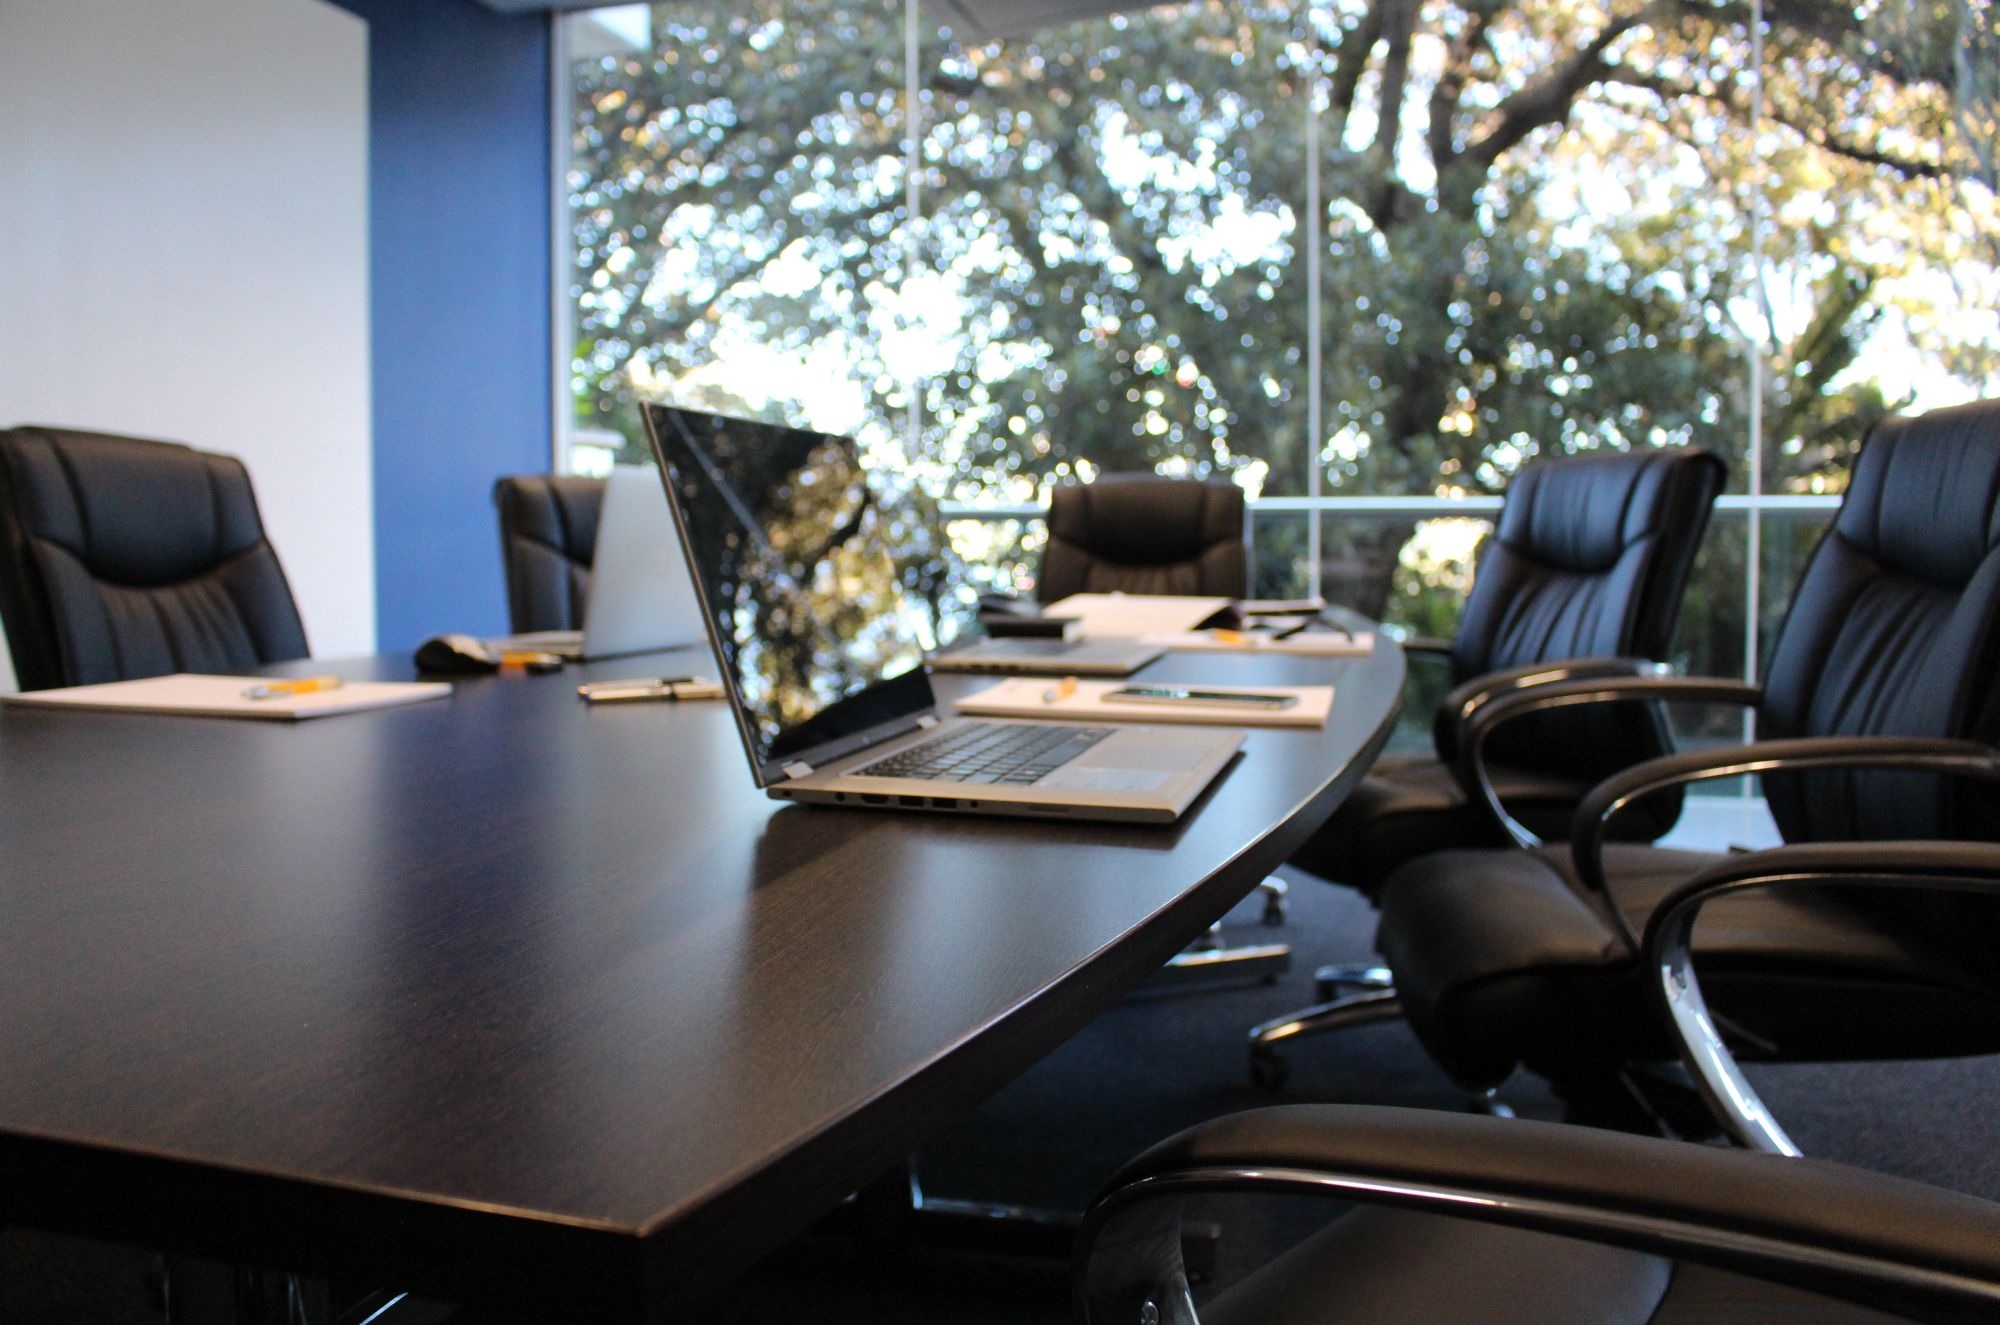
table, home, meeting, office, furniture, room, boardroom, interior design, design, business meeting, office meeting, boardroom meeting